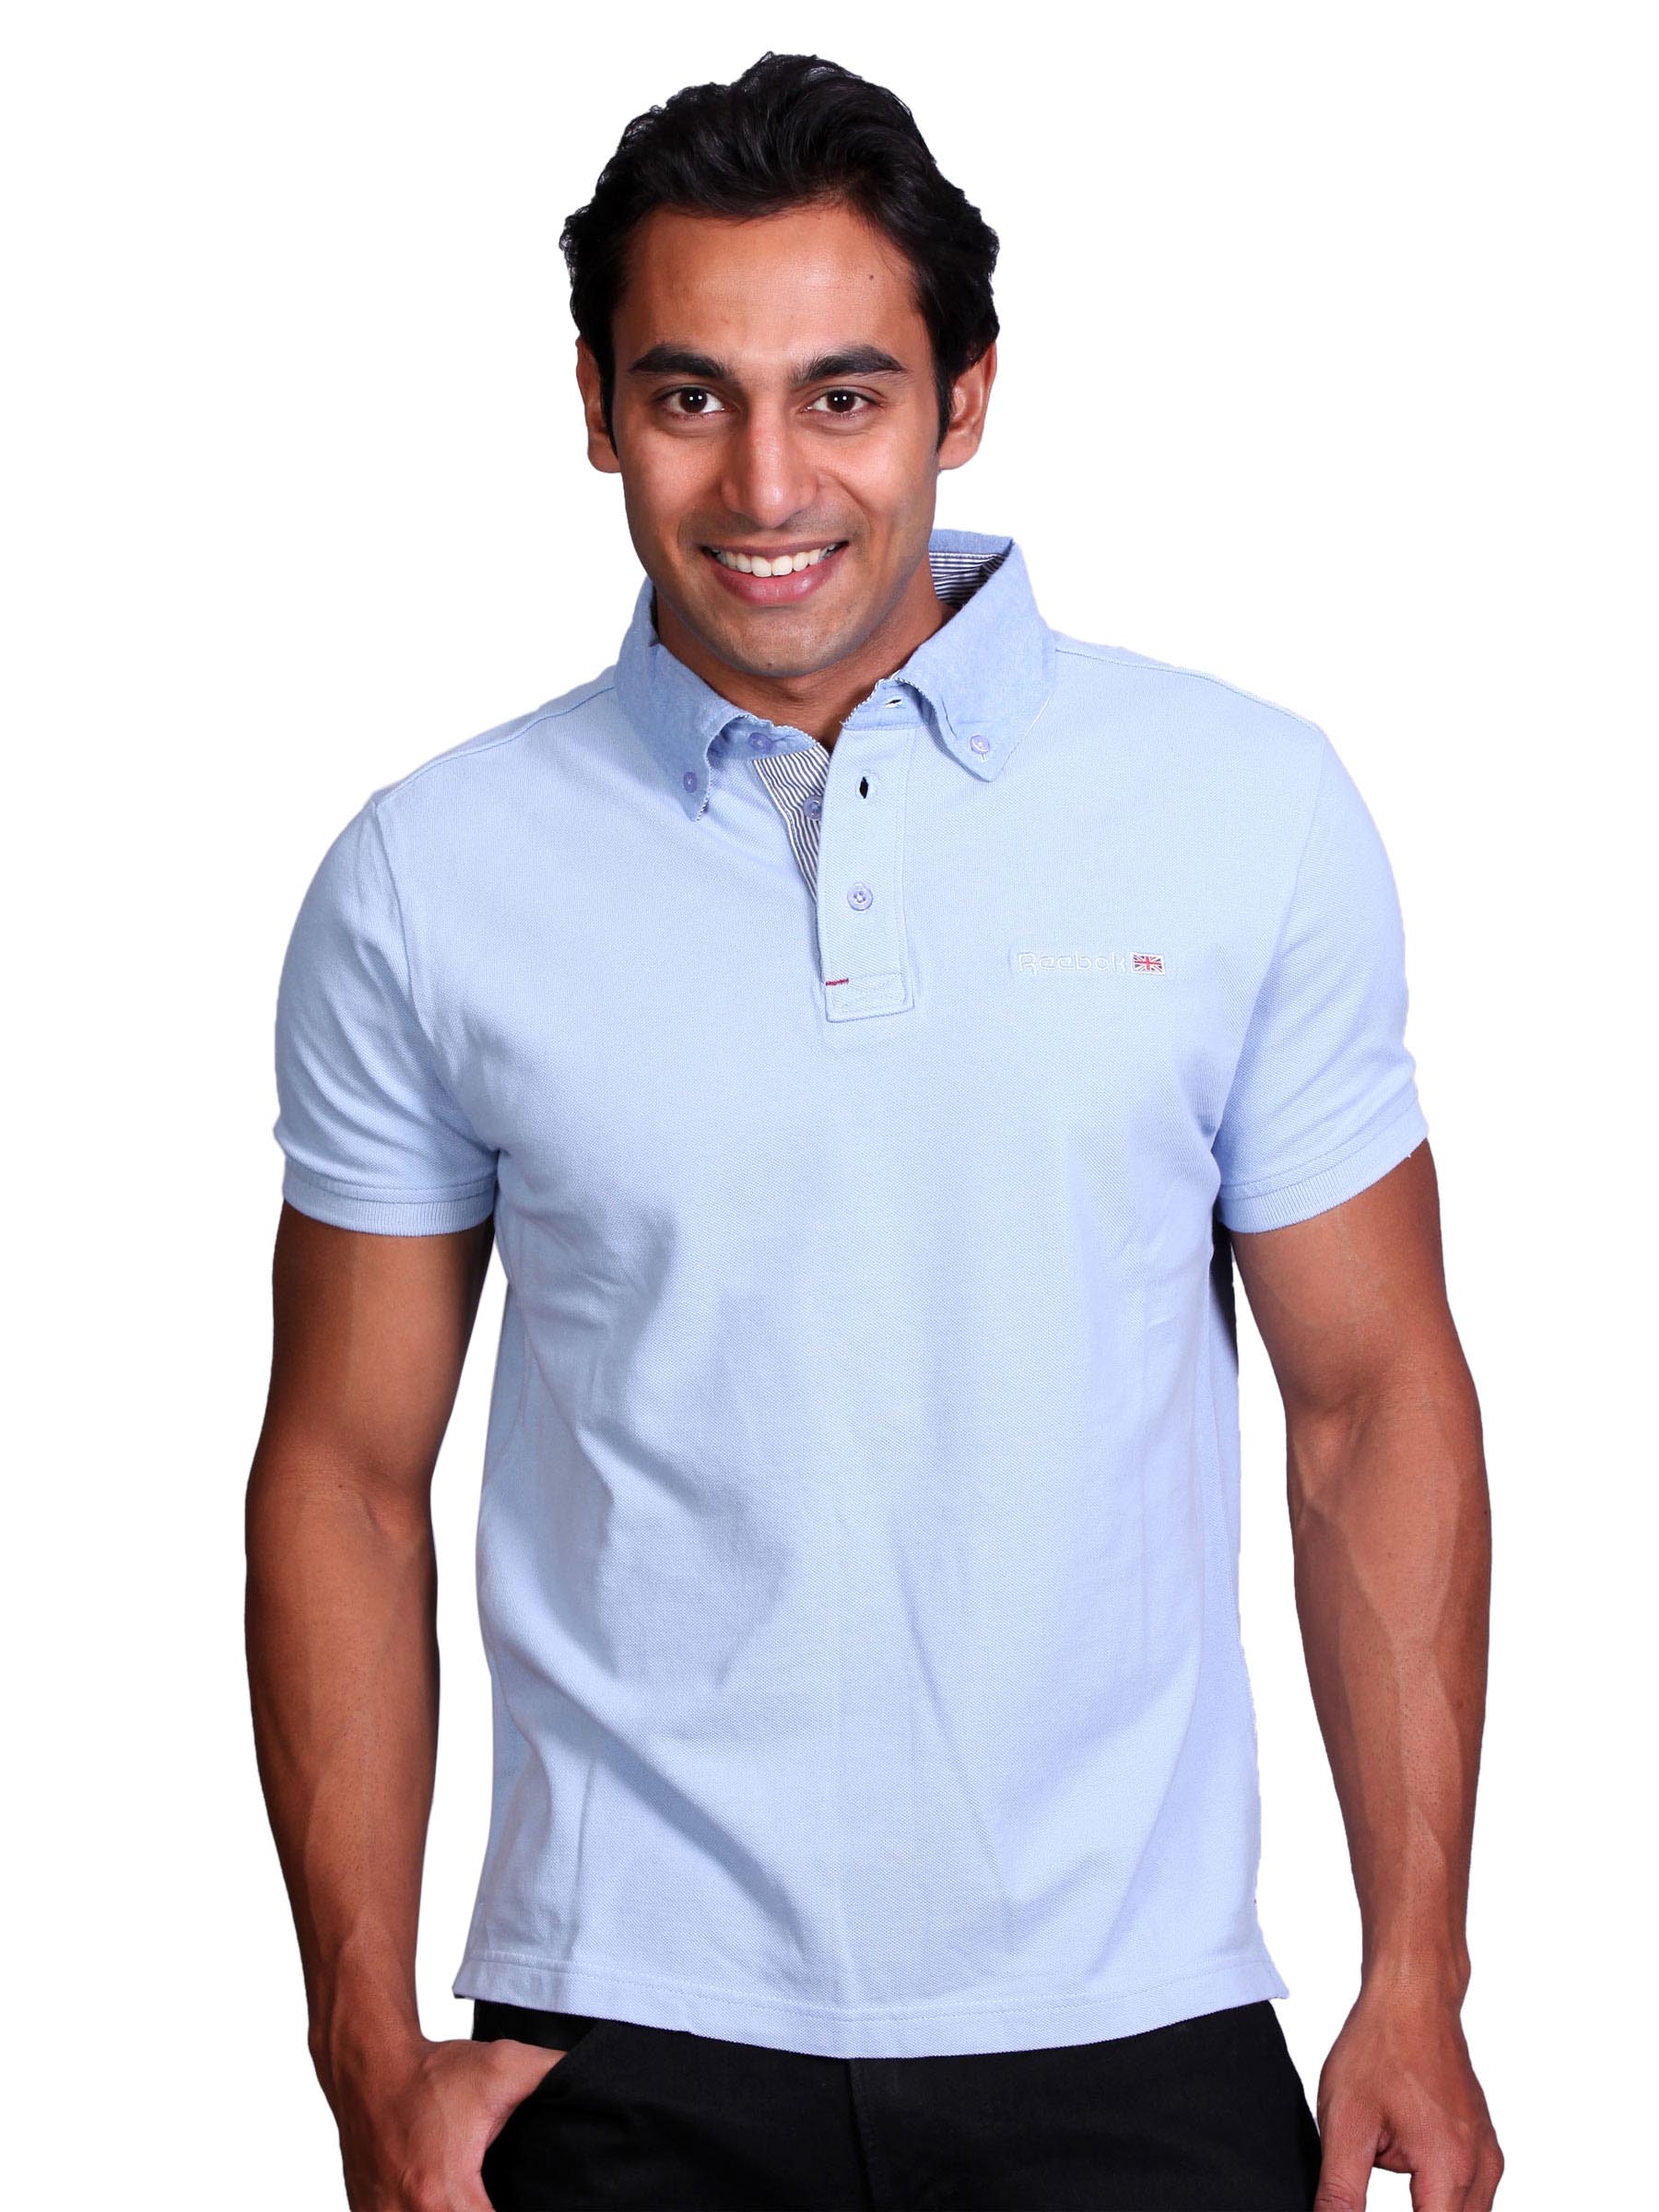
Reebok Men Blue Polo T-shirt
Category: Apparel / Topwear / Tshirts
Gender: Men
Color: Blue
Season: Fall 2010
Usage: Casual